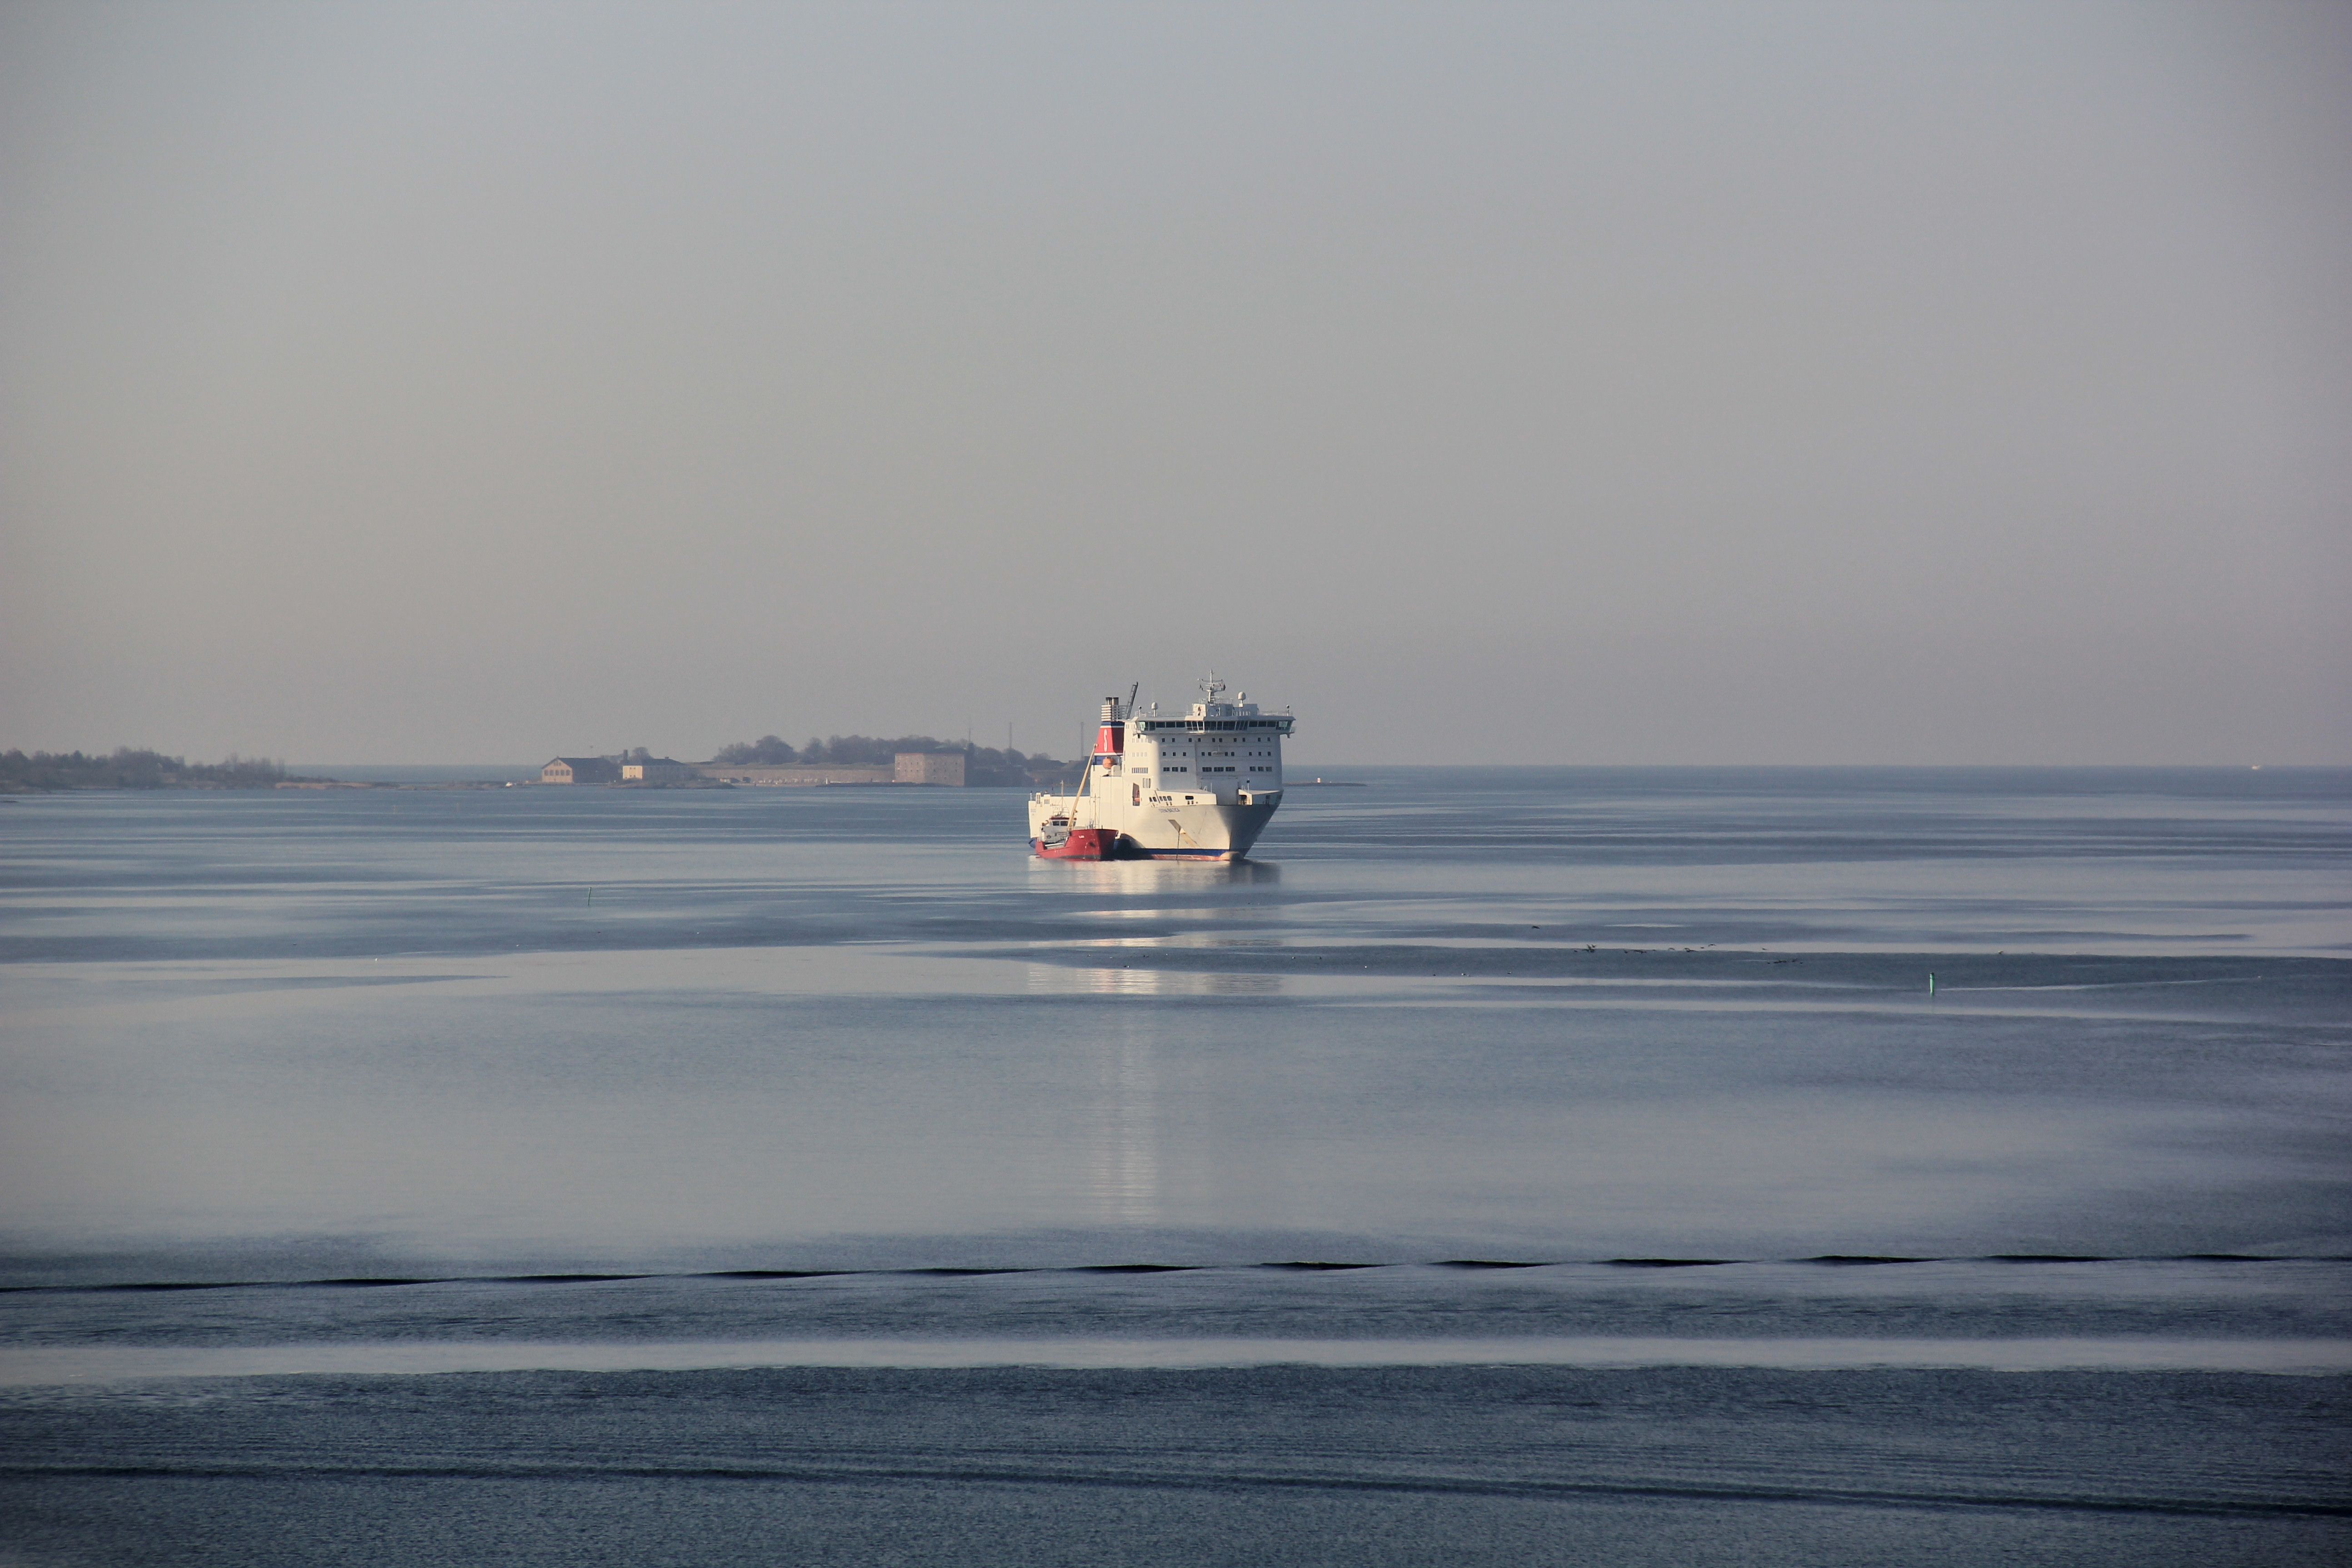
beach, sea, coast, ocean, horizon, boat, morning, shore, wave, ship, spring, vehicle, bay, arctic, body of water, ferry, the baltic sea, atmospheric phenomenon